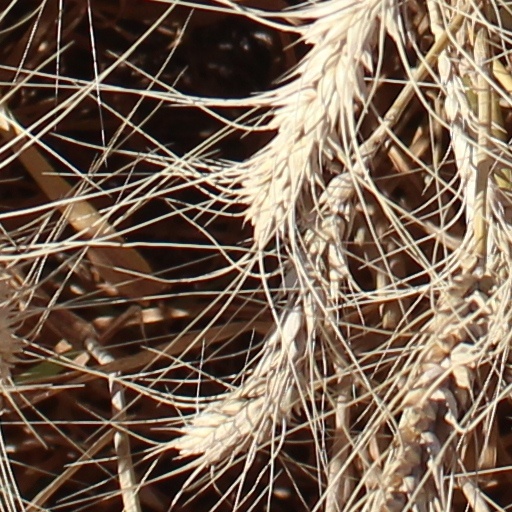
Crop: wheat